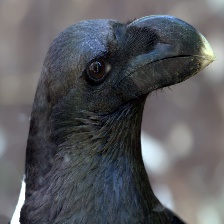
Species: WHITE NECKED RAVEN
Scientific name: CORVUS ALBICOLLIS